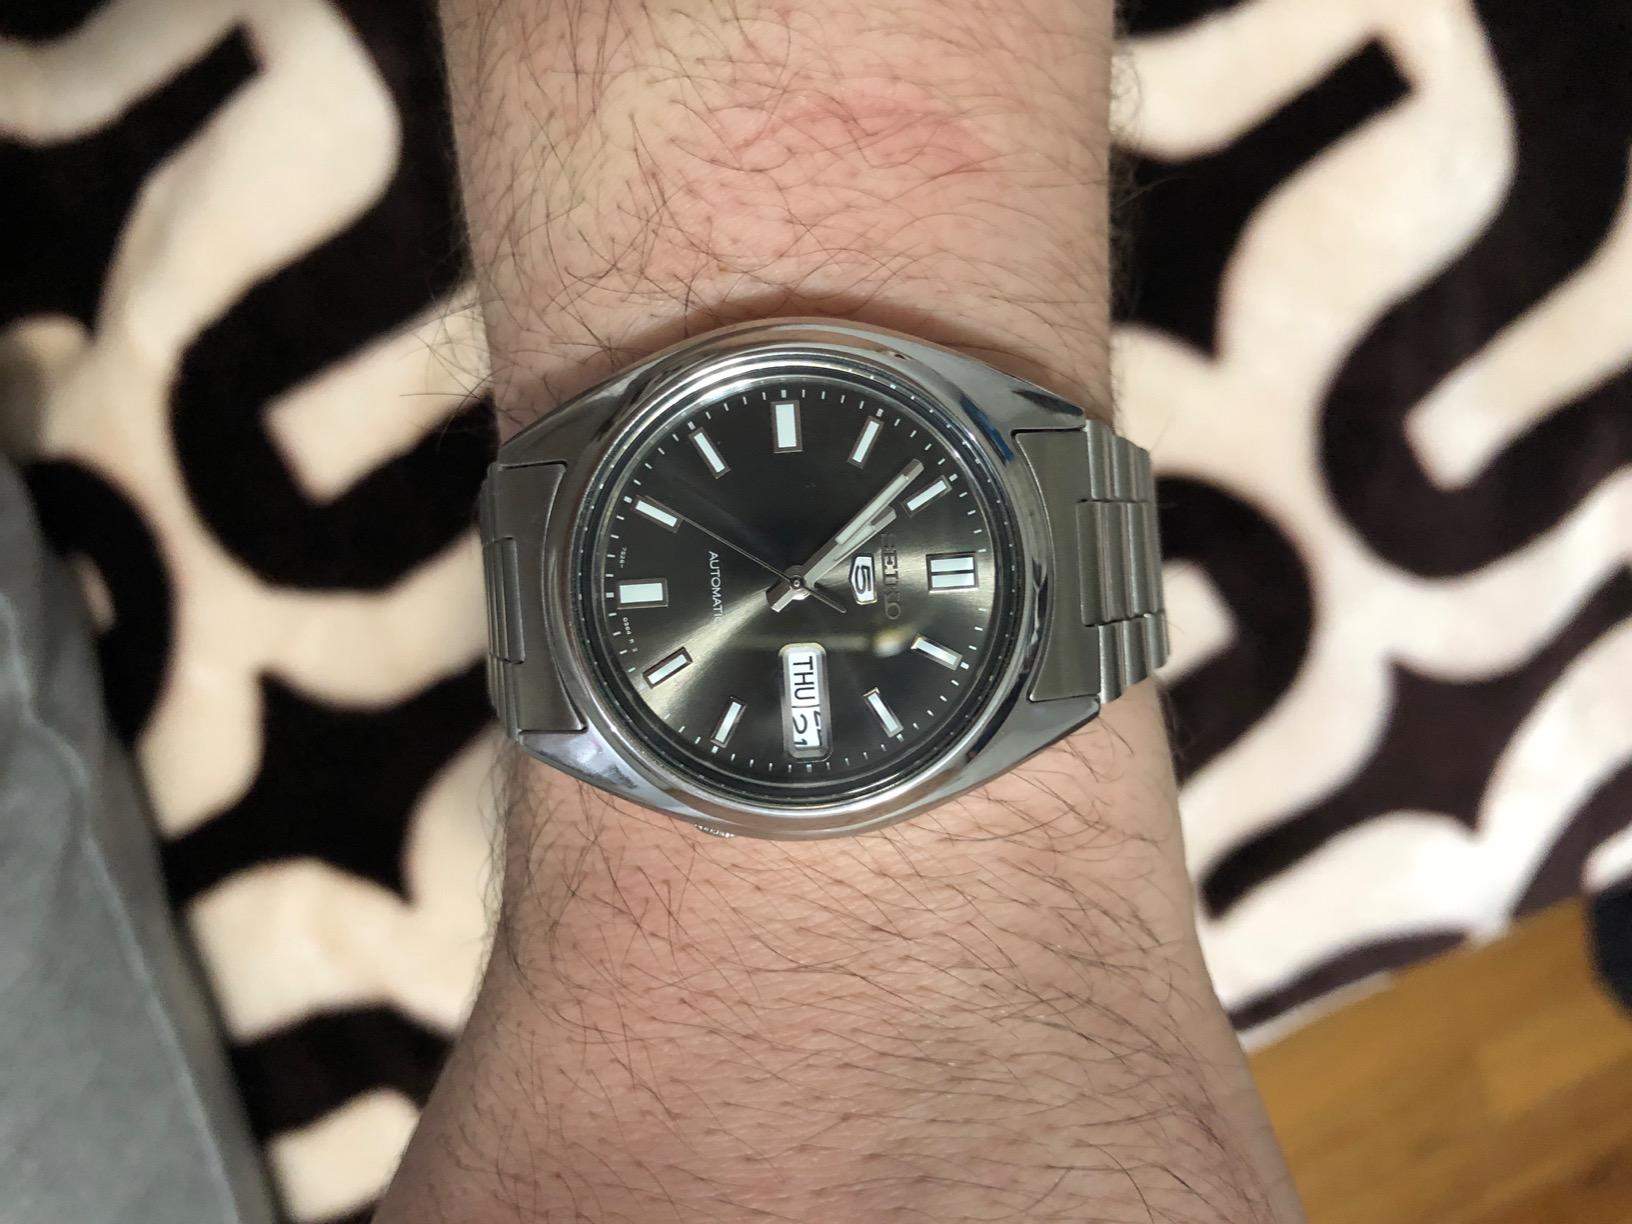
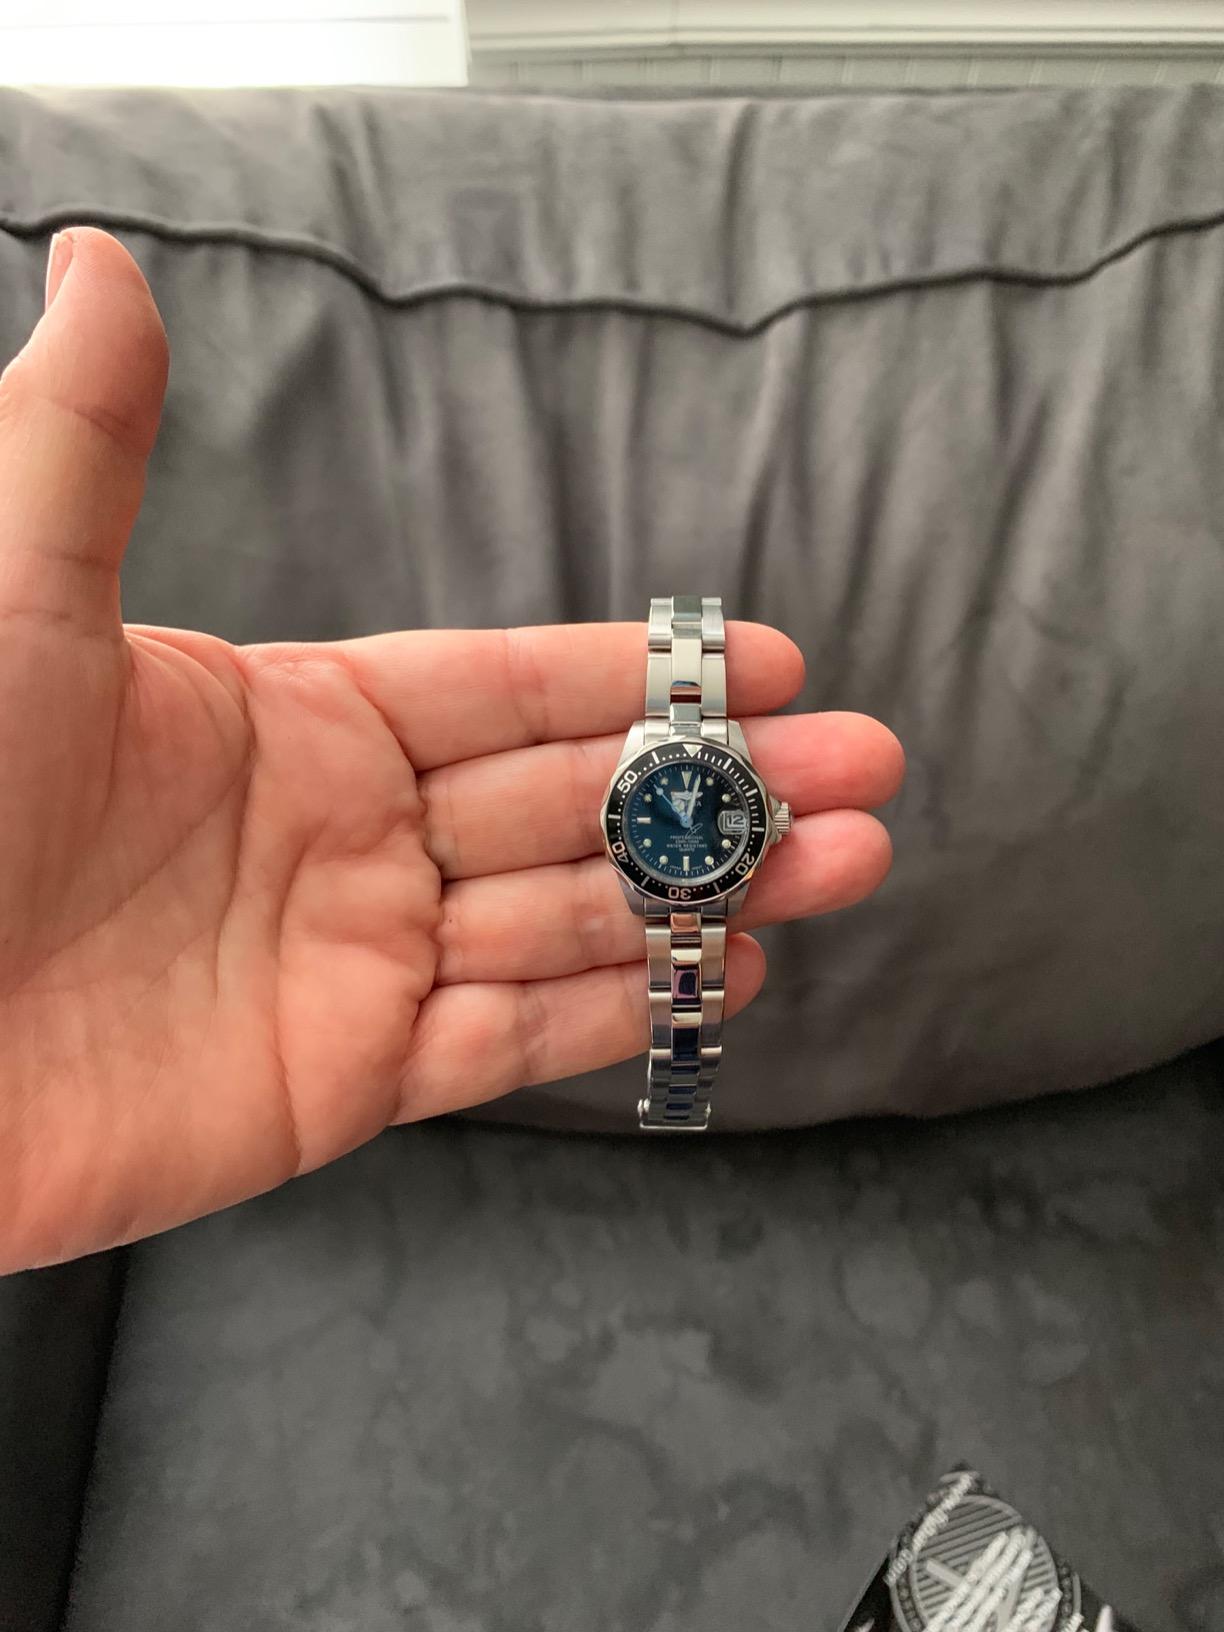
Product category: accessories_watch
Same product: no